Wollongong Harbour Precinct

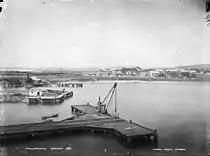
T-Jetty and its steam crane in the foreground with Steamer Wharf in the background. (Date unknown, within 1887–1917, Tyrrell Photographic Collection, Powerhouse Museum).

The walls of the Basin were brought up to the design level using two basal layers of quartz sandstone keyed into the parent rock, and upper portions of the sea walls were again constructed from lithic sandstone blocks that had been prepared from the lithic sandstone that had been won as part of the construction of the new basin. Non-selected rubble was compacted behind the newly constructed walls. The surplus fill was used to reclaim the area behind the Quay wall and east of the Central Pier, the start of what was to become the Lighthouse Breakwater and local roadworks.